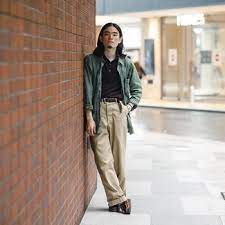
Label: Boat